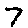
Label: 7